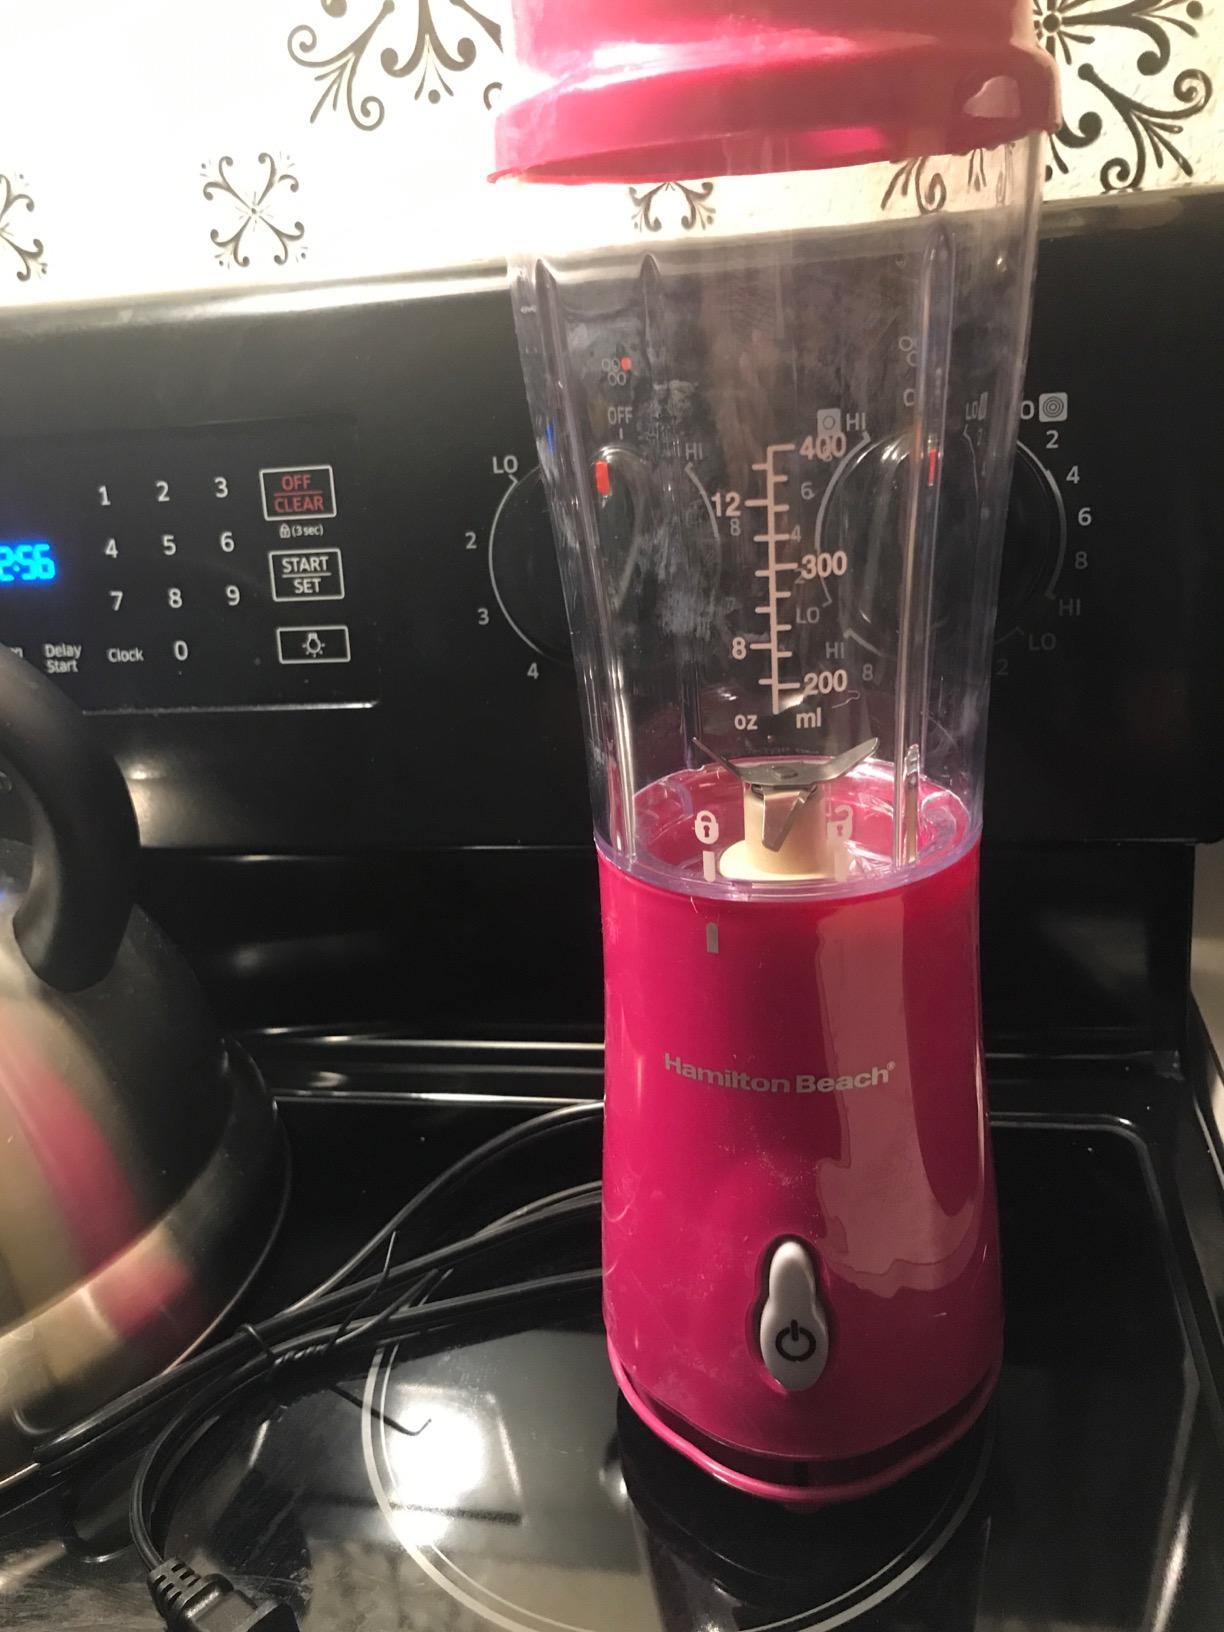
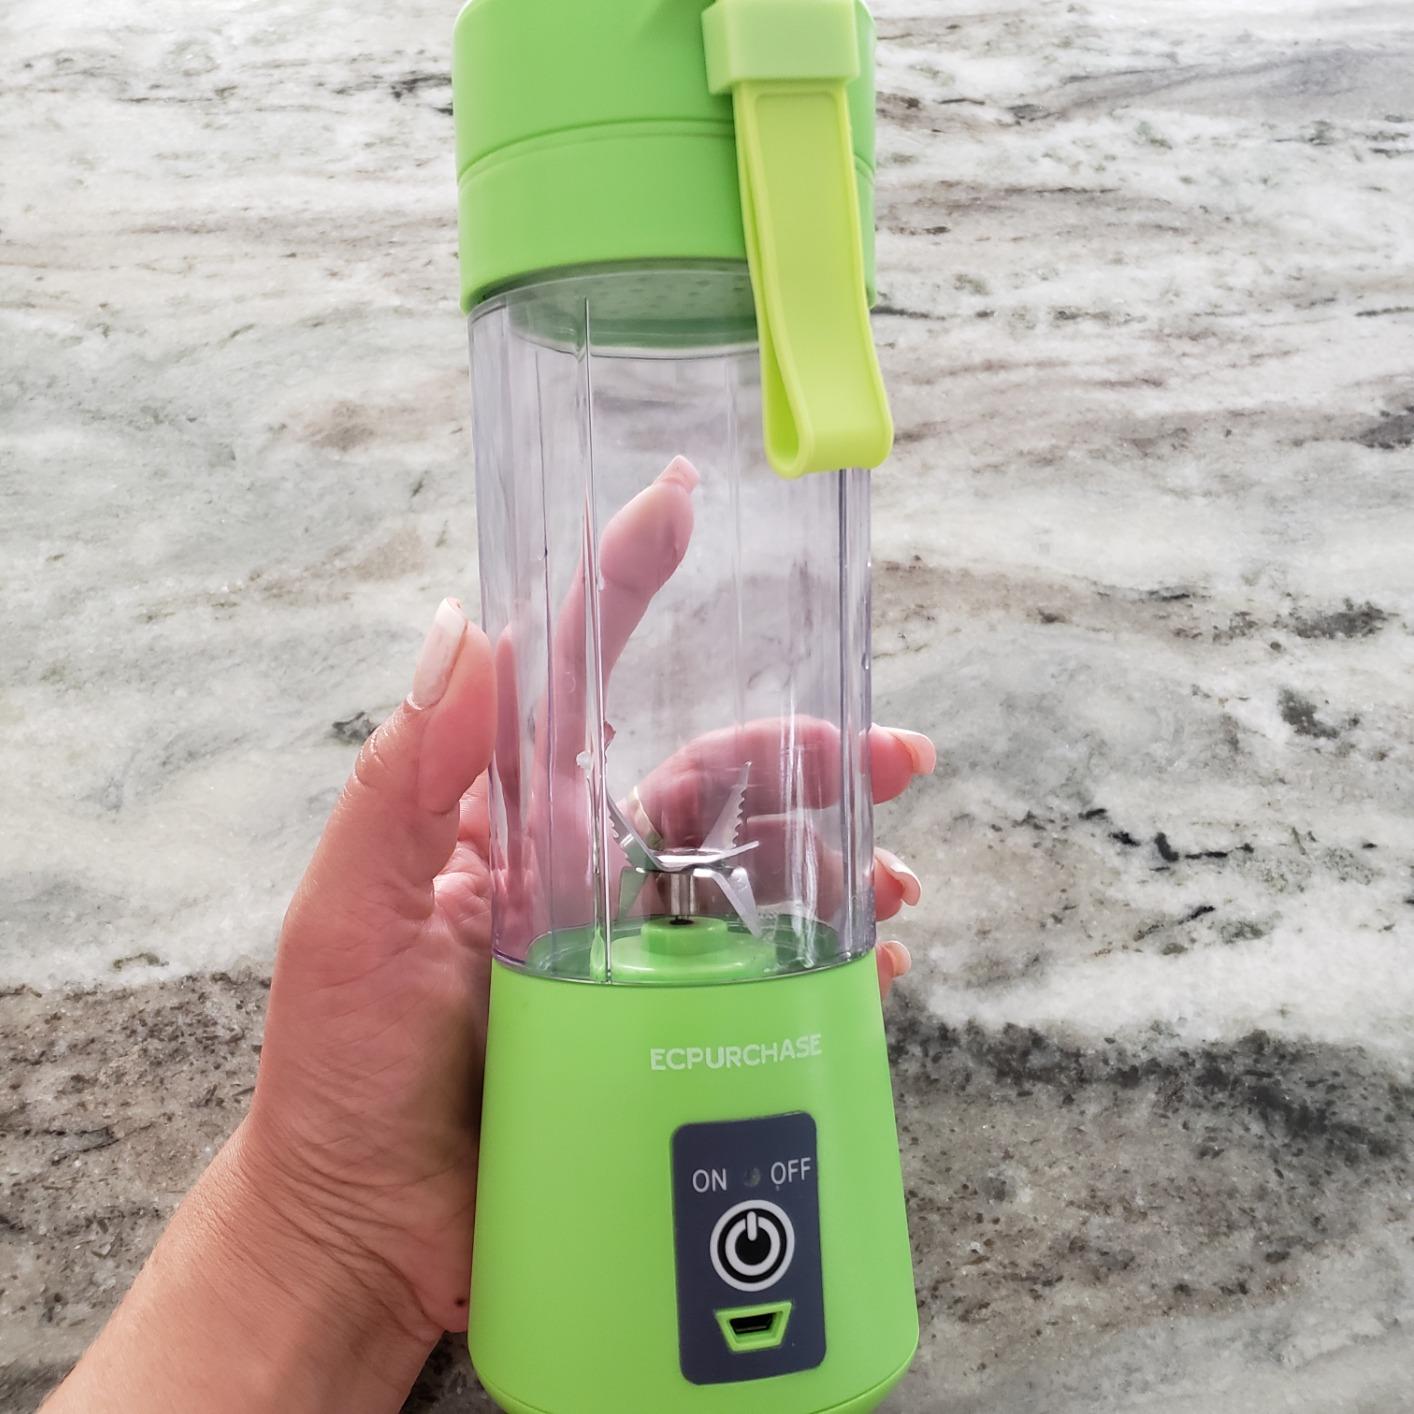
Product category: items_blender
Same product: no